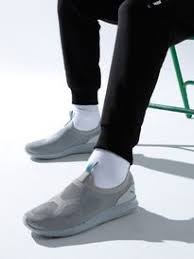
Label: Sneaker